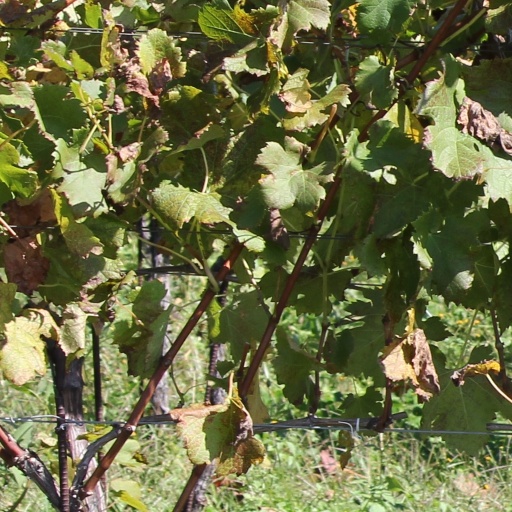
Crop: grape